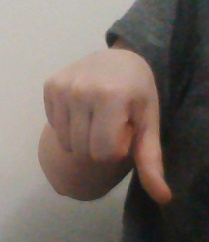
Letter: waw